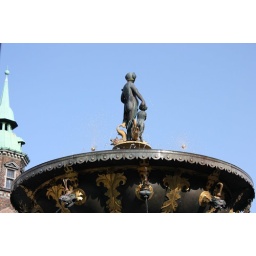
On the Queen's birthday there are golden balls in the Caritas-fountain on Gammeltorv (&amp;quot;Old Square&amp;quot;)